List of painters by name beginning with "T"

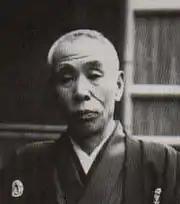
Takeuchi Seiho

Please add names of notable painters with a Wikipedia page, in precise English alphabetical order, using U.S. spelling conventions. Country and regional names refer to where painters worked for long periods, not to personal allegiances.